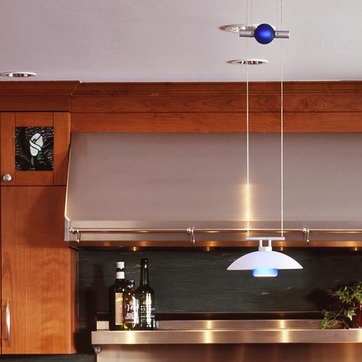
Material: metal